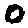
Label: 0